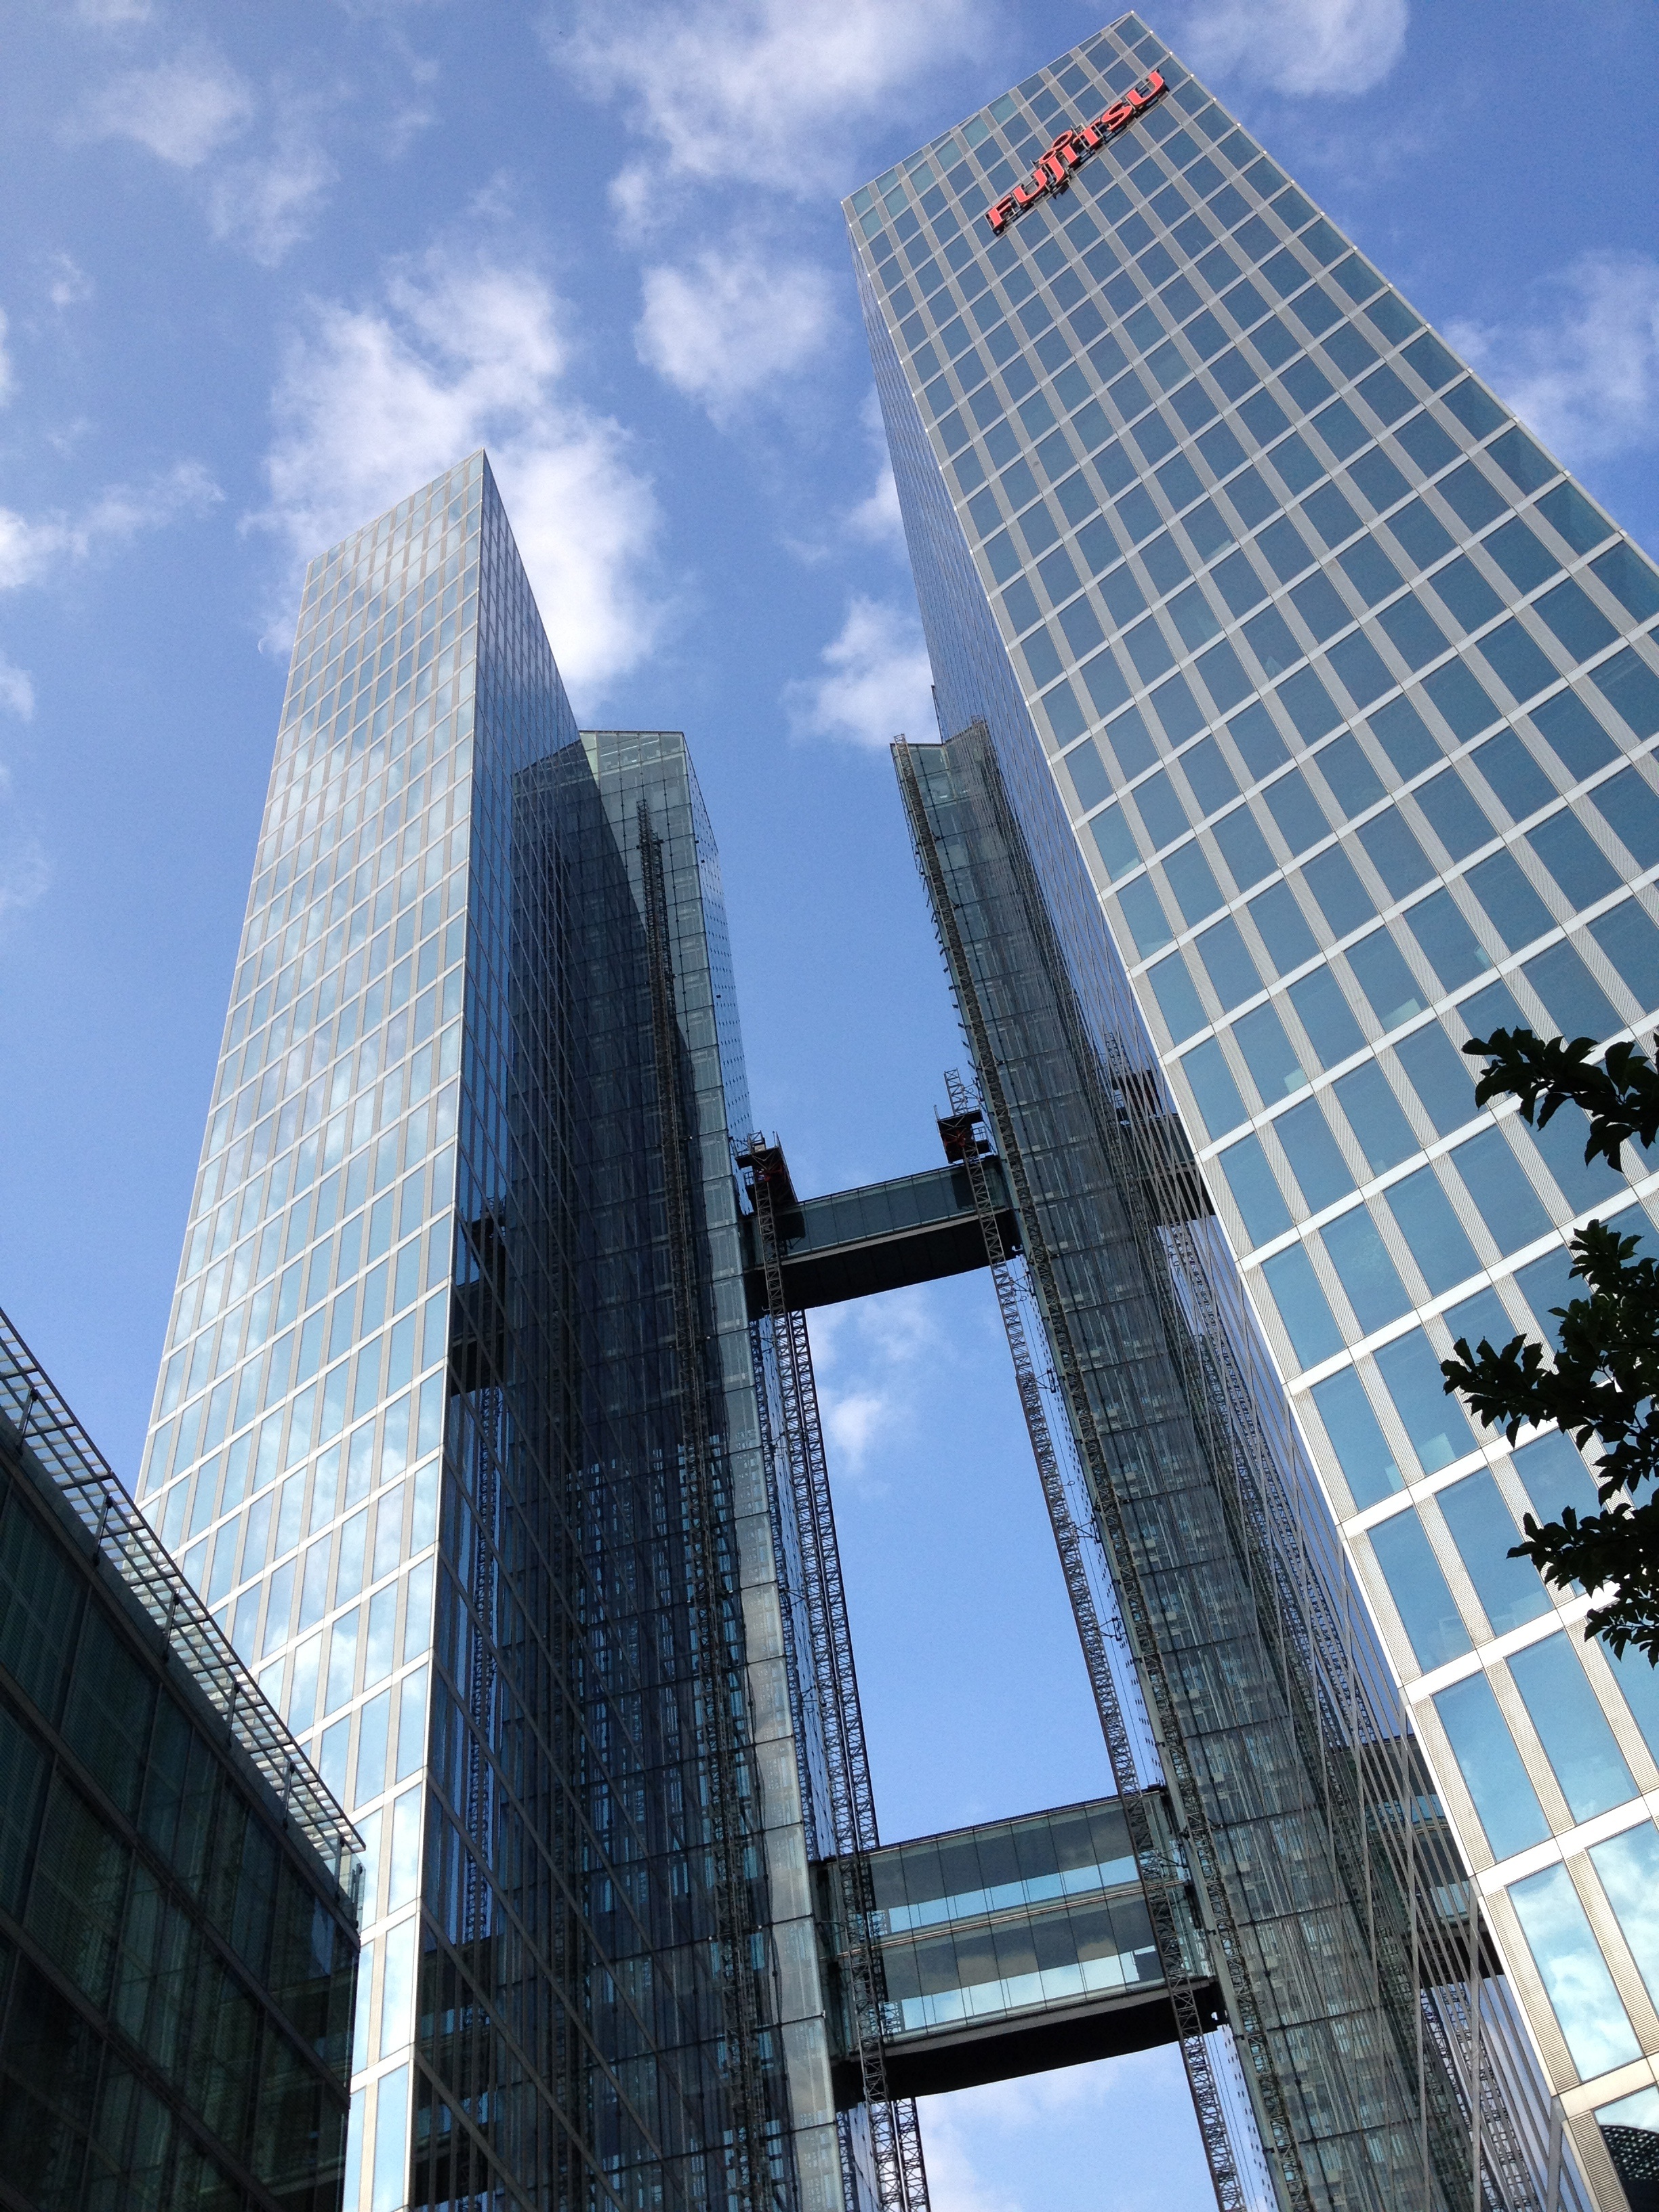
architecture, sky, skyline, building, city, skyscraper, cityscape, downtown, tower, monk, landmark, facade, tower block, skyscrapers, towers, headquarters, metropolis, condominium, urban area, human settlement, metropolitan area, fujitsu